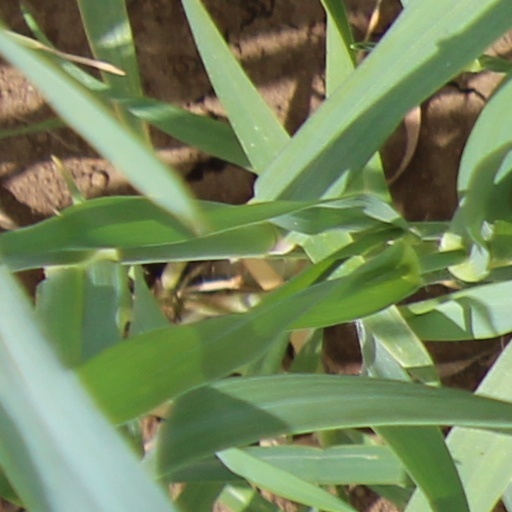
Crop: wheat